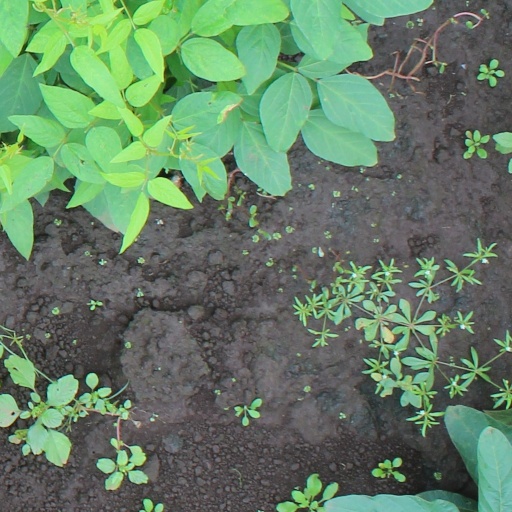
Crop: soybean